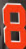
Number: 8